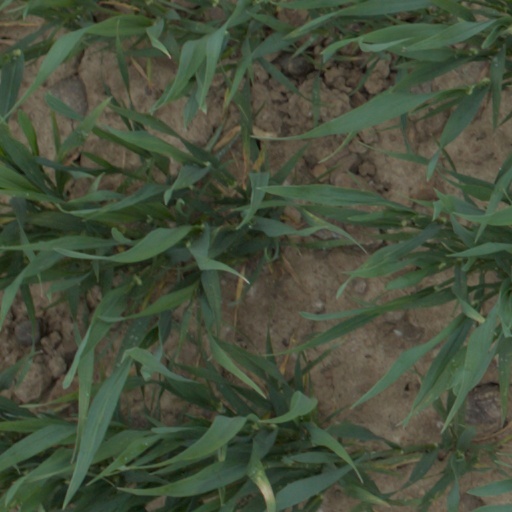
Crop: wheat